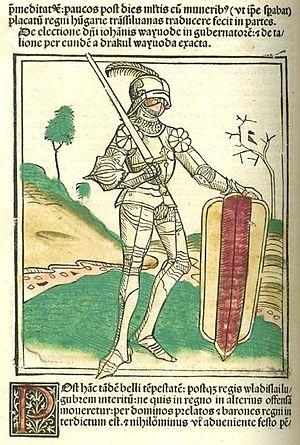
Jean Huniade, parfois appelé Jean Hunyadi, né vers 1387 ou 1407 et mort le 11 août 1456 était un militaire et homme politique transylvain du XVᵉ siècle, voïvode de Transylvanie et, à ce titre, vassal du roi de Hongrie Vladislas Iᵉʳ ou Ladislas V Jagellon, puis de son successeur, le jeune Ladislas VI le Posthume.